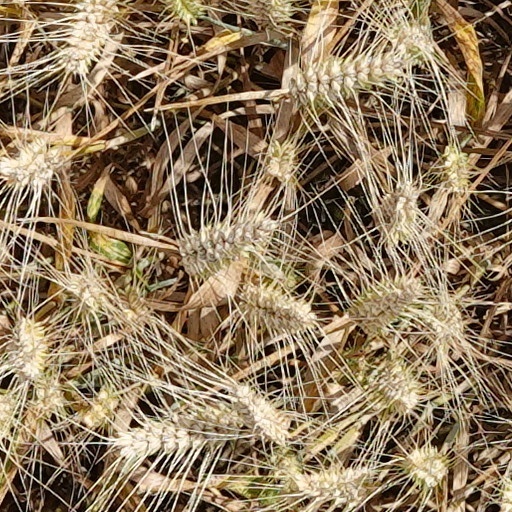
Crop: wheat